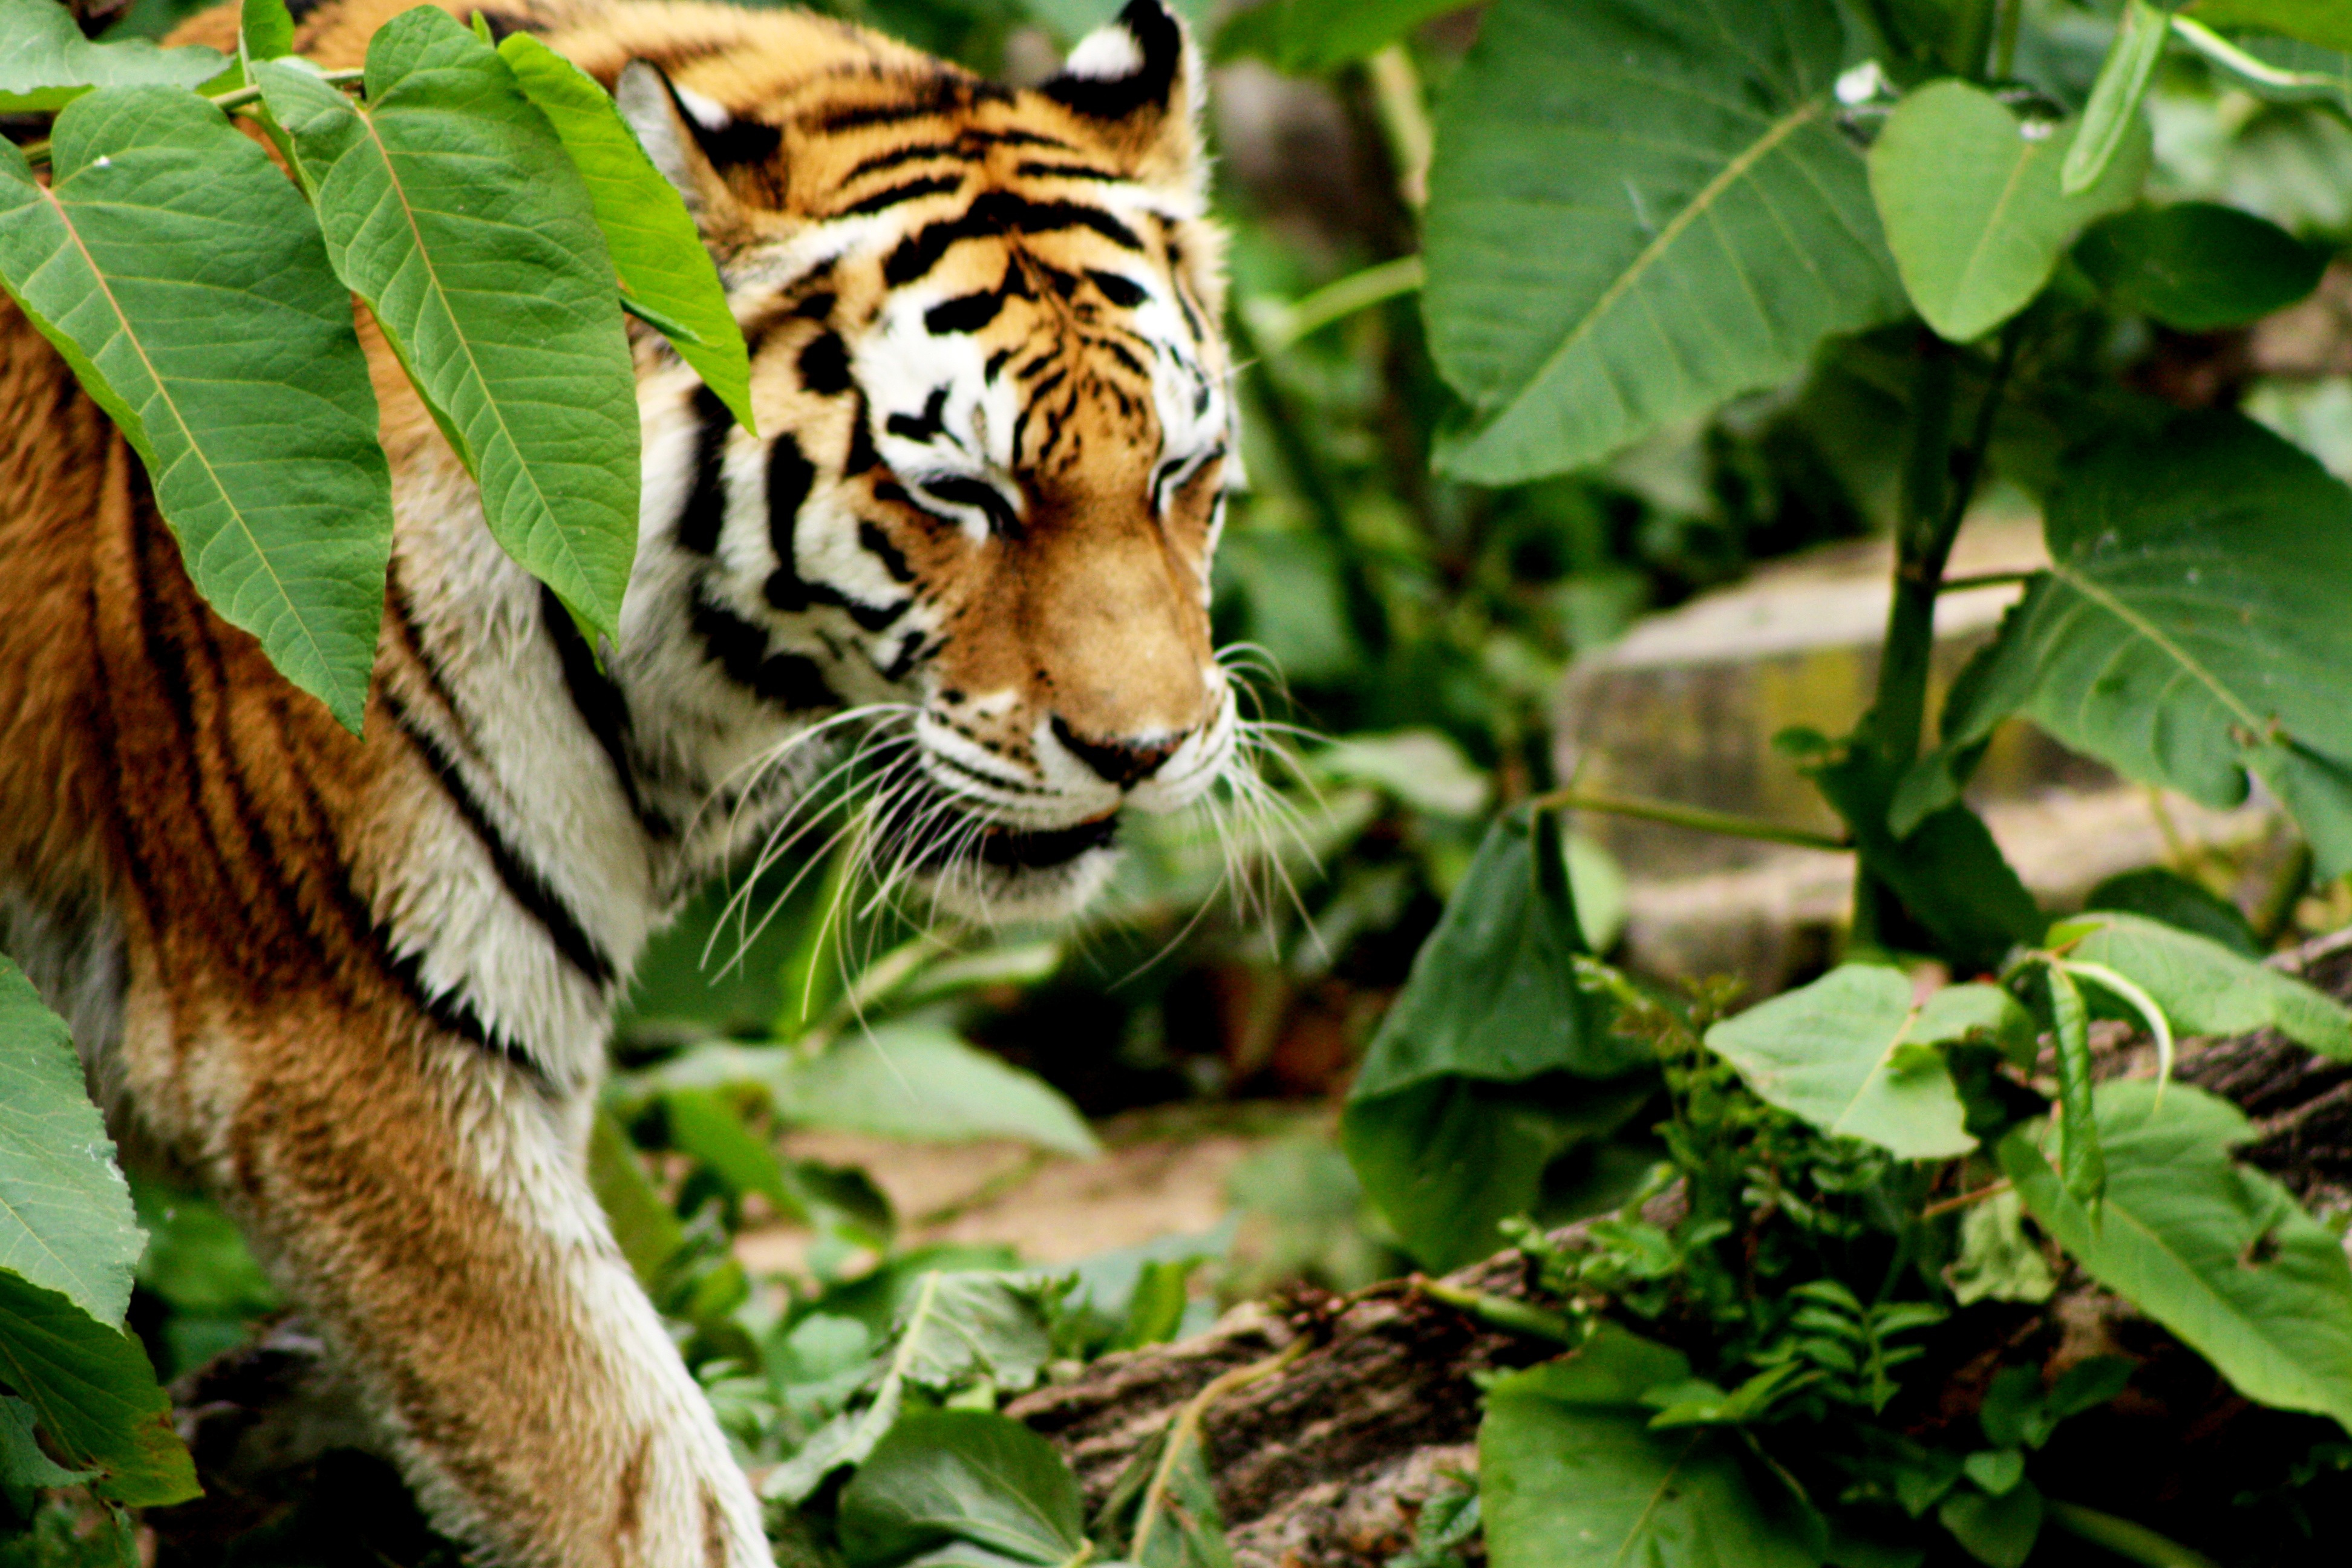
animal, wildlife, wild, zoo, jungle, mammal, fauna, striped, tiger, vertebrate, jaguar, antwerp, big cats, cat like mammal